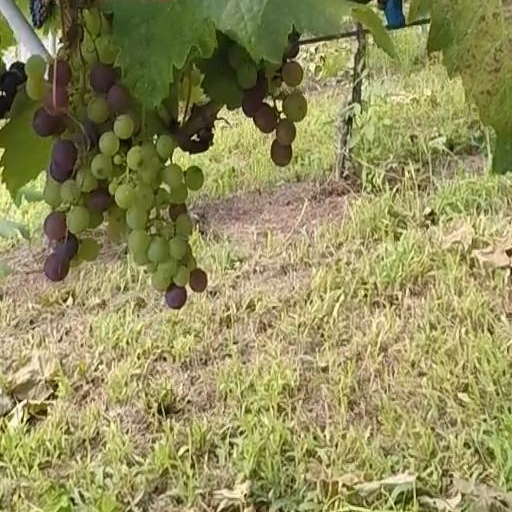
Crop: grape